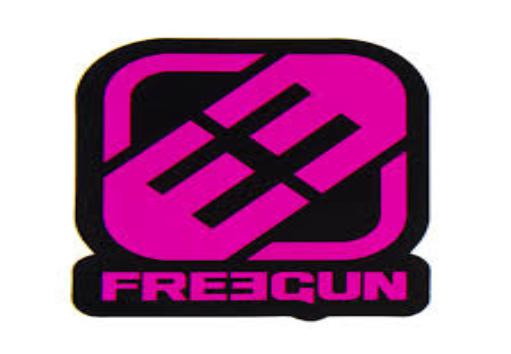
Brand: Freegun
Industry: Clothes